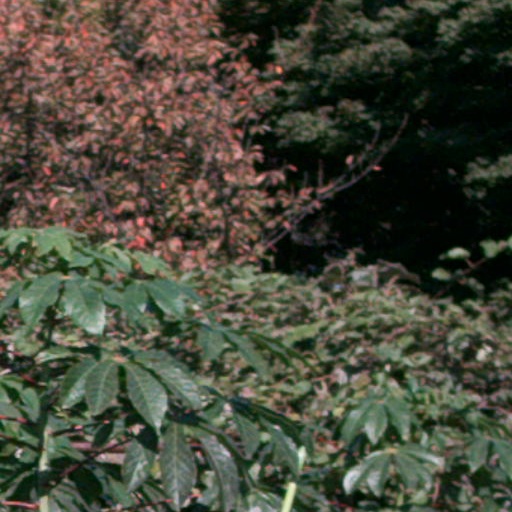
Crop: cassava